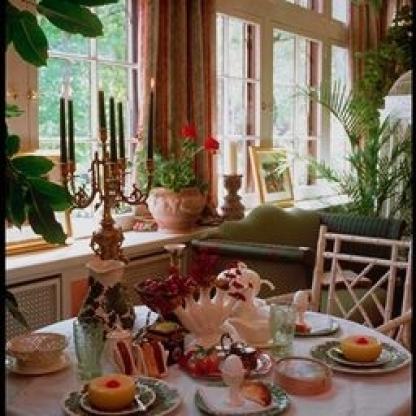
Scene: Indoor